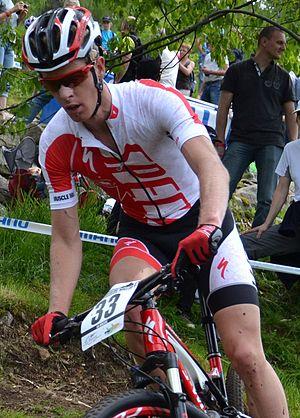
Max Plaxton, né le 29 mai 1985 à Tofino, est un coureur cycliste canadien spécialiste de VTT cross-country. Il abandonne lors de l'épreuve olympique 2012.
Les championnats du Canada de vélo tout terrain sont des compétitions ouvertes aux coureurs de nationalité canadienne.